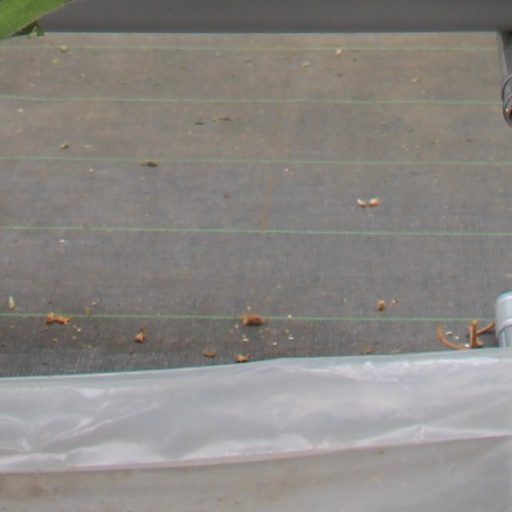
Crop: tomato